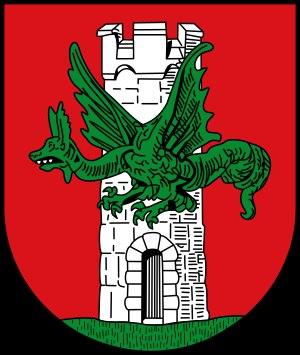
Les lindworm, appelés aussi lindorm, lindwurm, linnorm, et dreki ou ormr à l'époque viking, sont des créatures imaginaires issues en majorité du folklore et de la mythologie montagnarde d'Europe centrale et de Scandinavie. Si on les retrouve principalement en Suède, elles sont également présentes dans d'autres cultures et plusieurs autres cadres mais de manière sporadique.